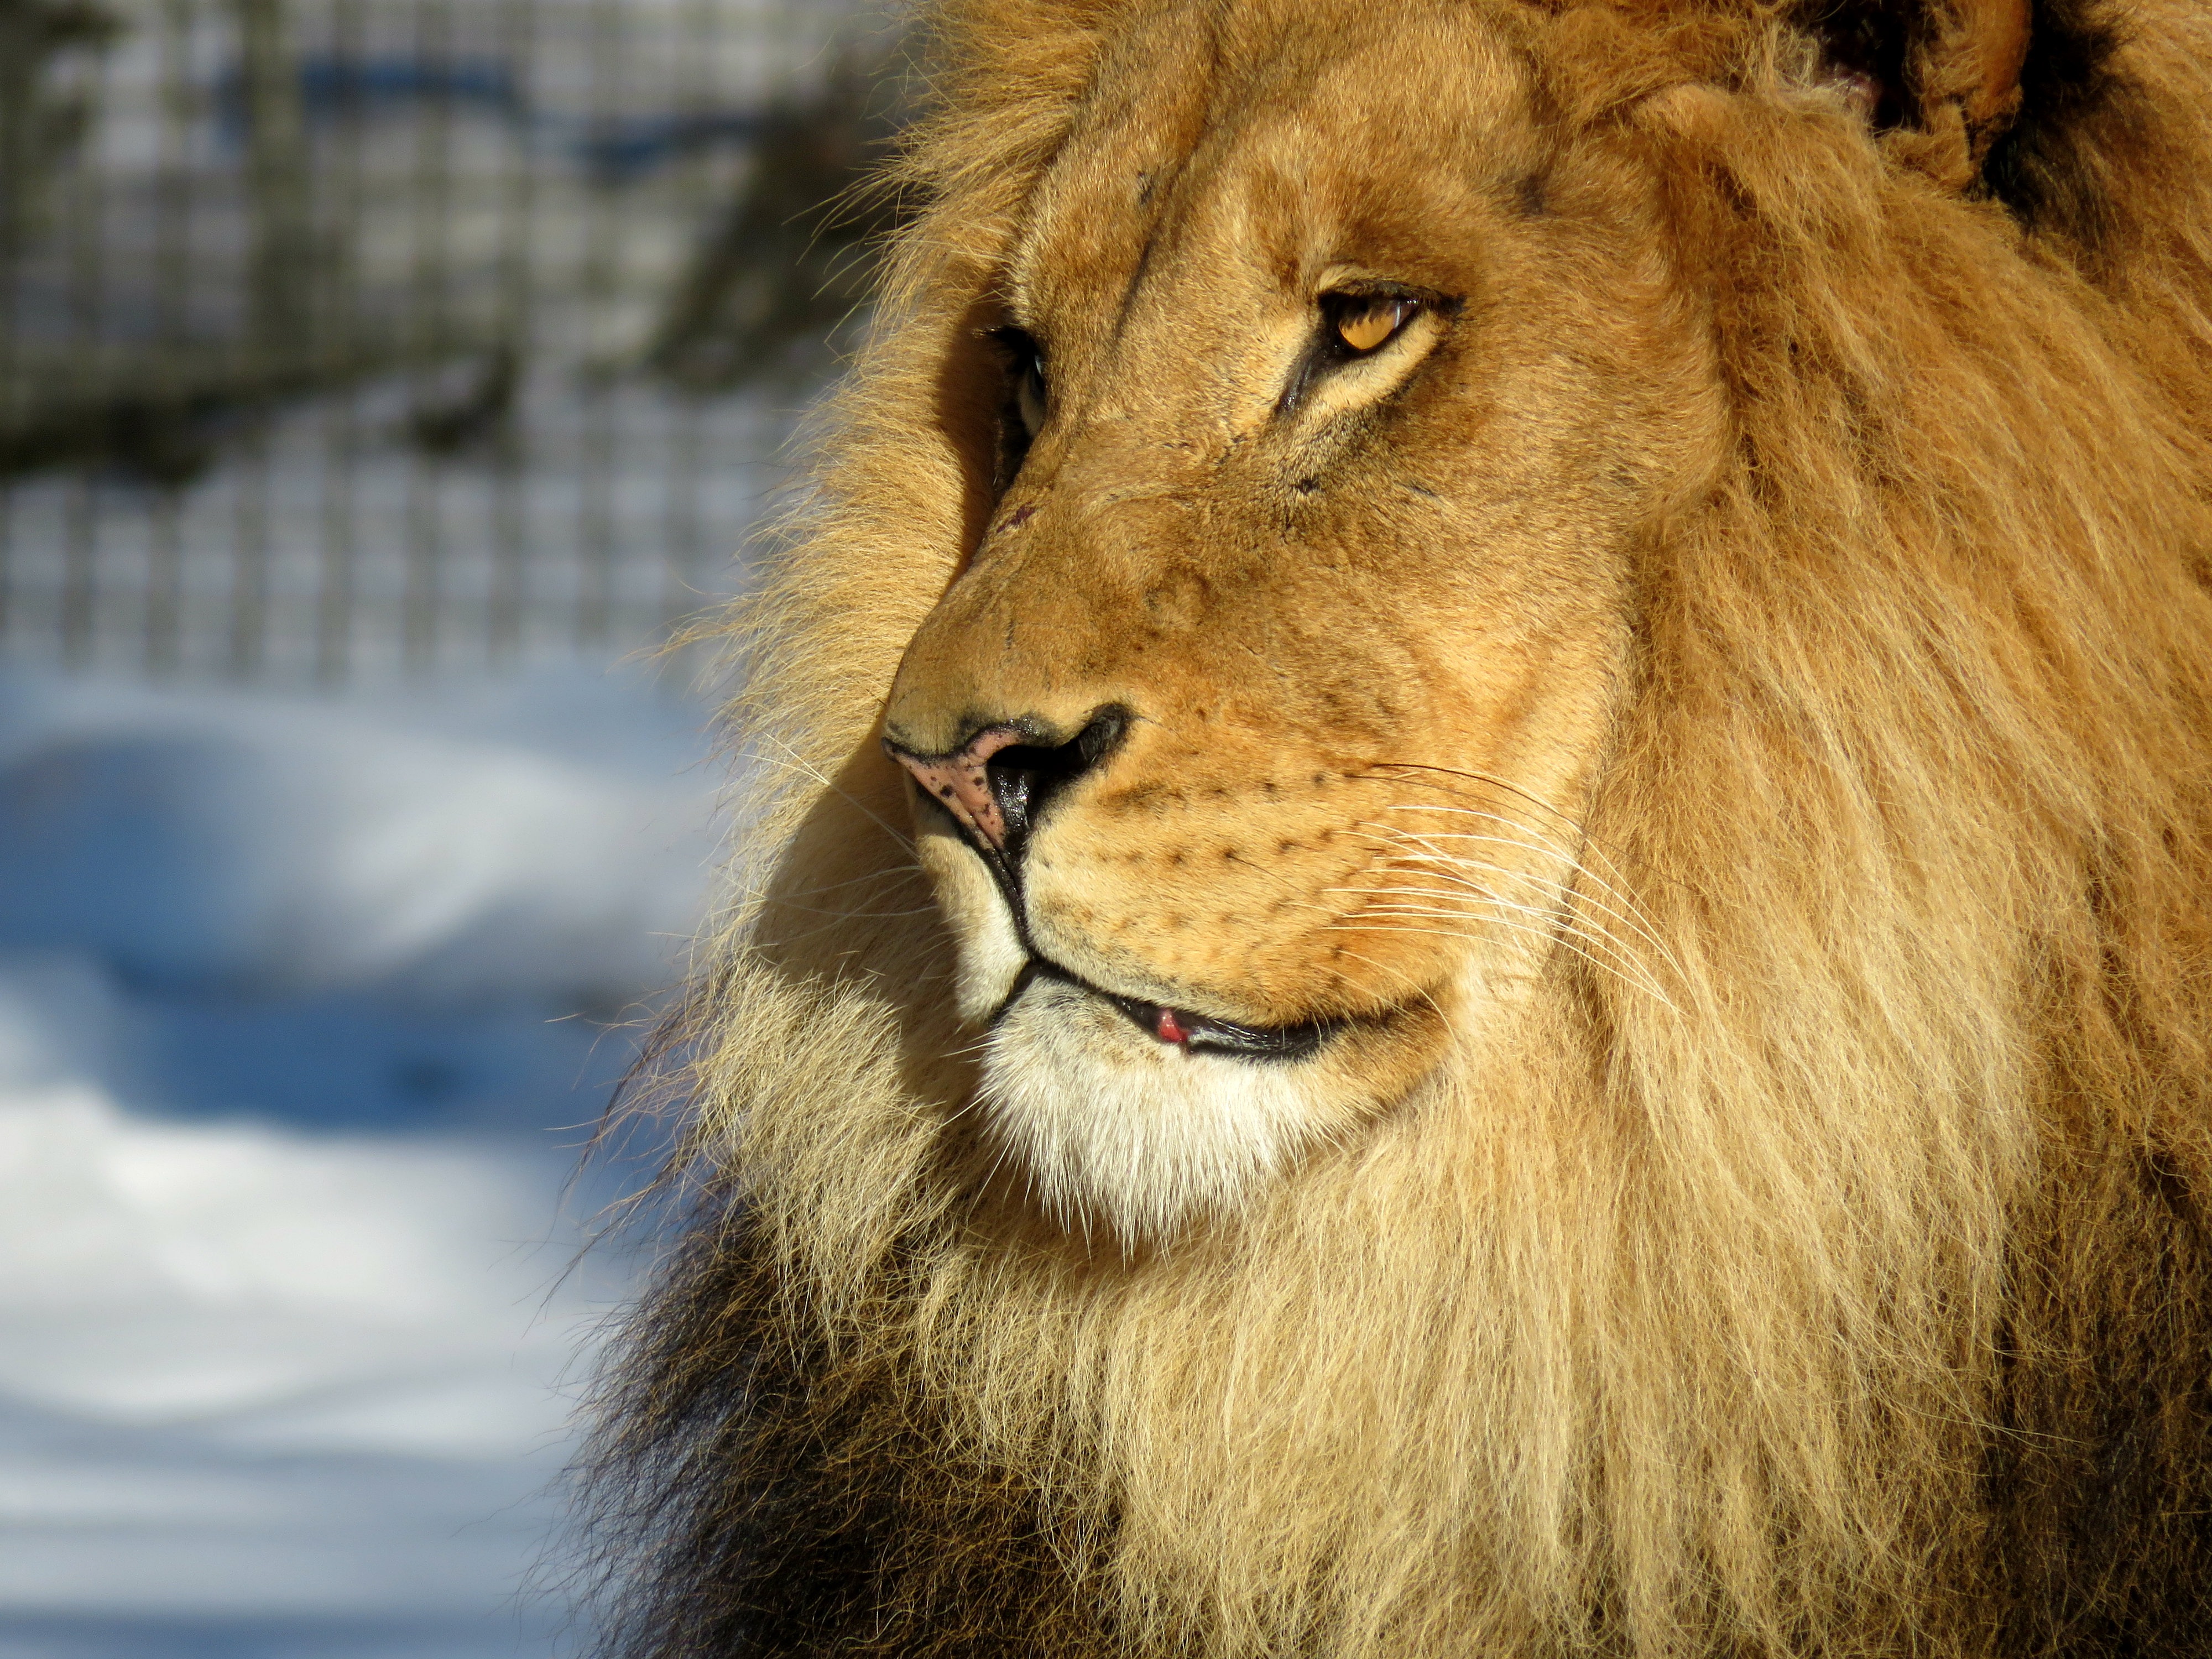
animal, male, wildlife, zoo, fur, mammal, mane, fauna, lion, big cat, whiskers, snout, organism, big cats, cat like mammal, masai lion, terrestrial animal